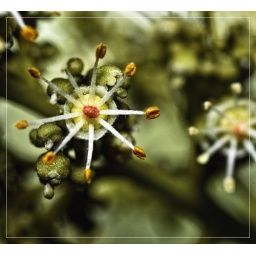
very small blossom on a tree which i don't know.................shenzhen flora in spring time